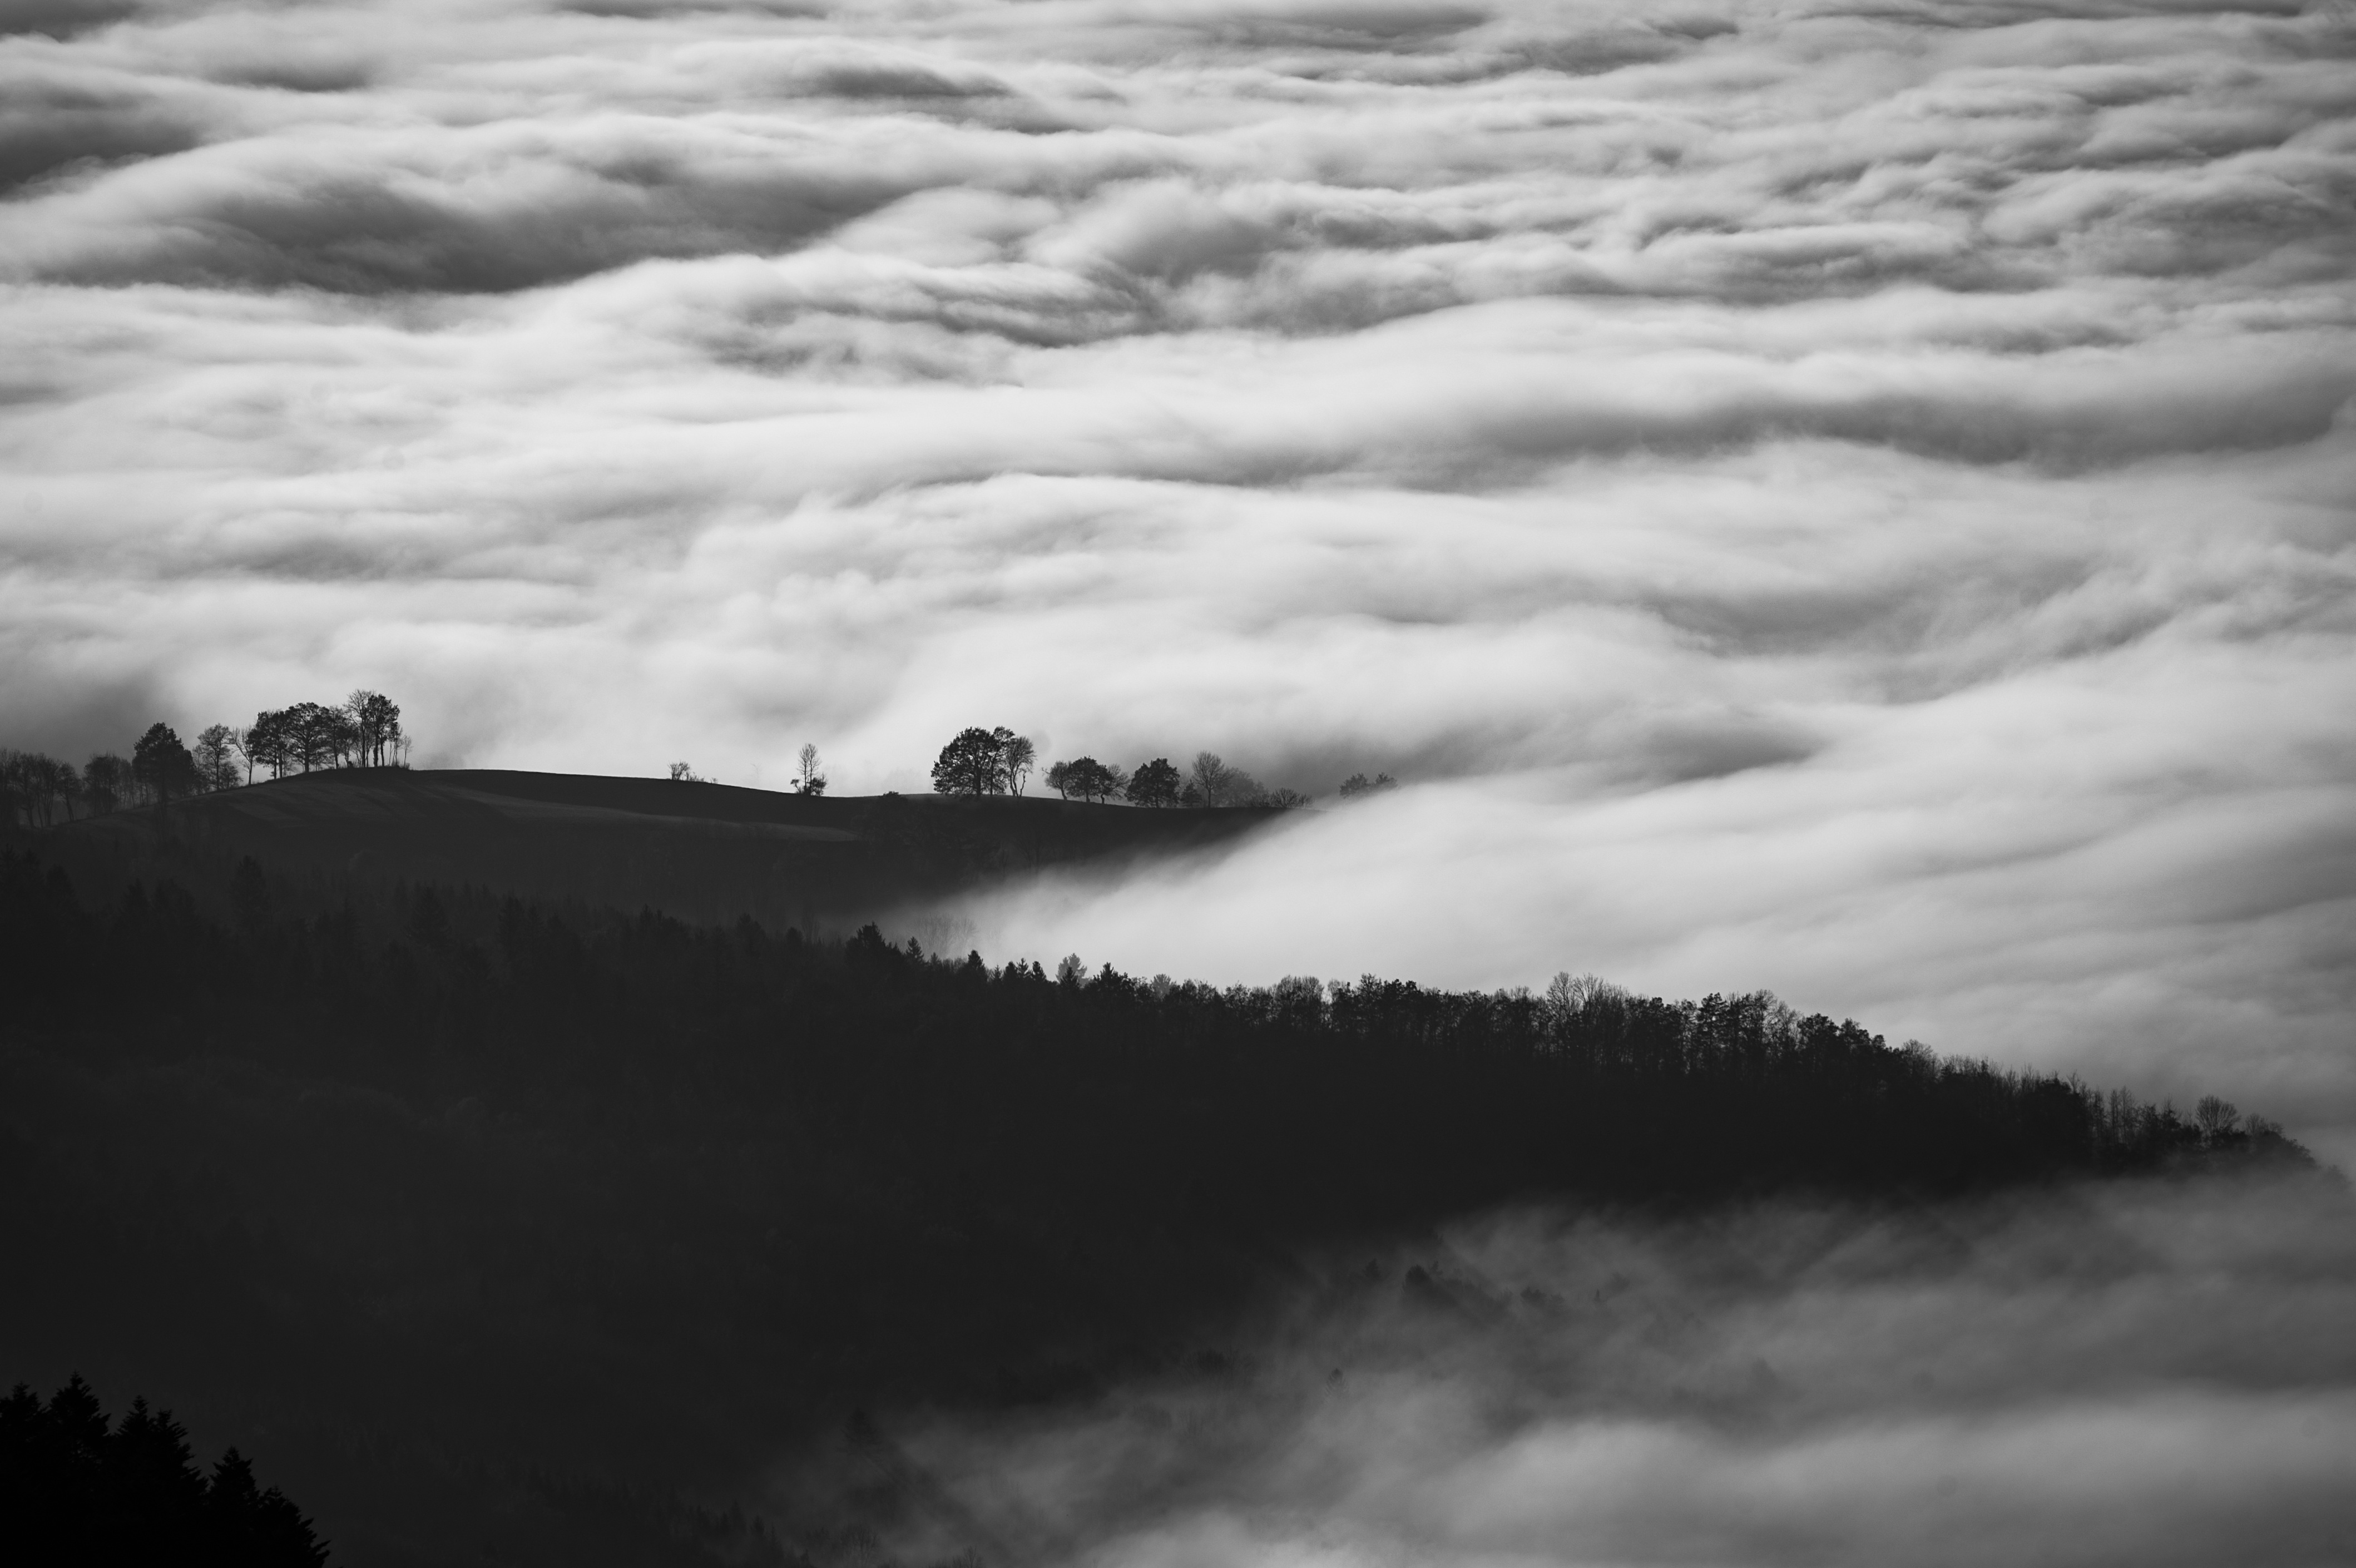
tree, nature, horizon, mountain, snow, cloud, black and white, sky, fog, mist, photography, cloudy, hill, wave, atmosphere, weather, darkness, monochrome, loch, meteorological phenomenon, monochrome photography, atmospheric phenomenon